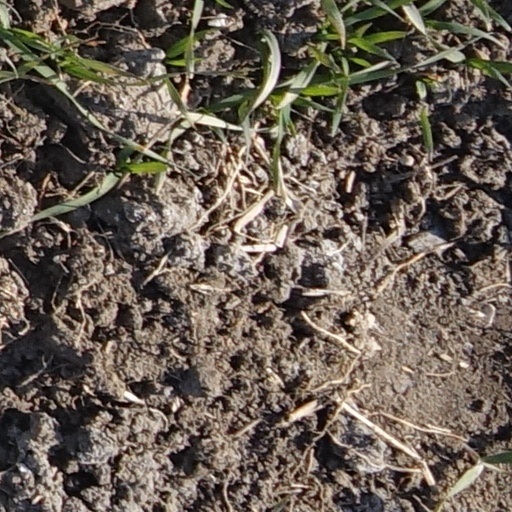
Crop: wheat